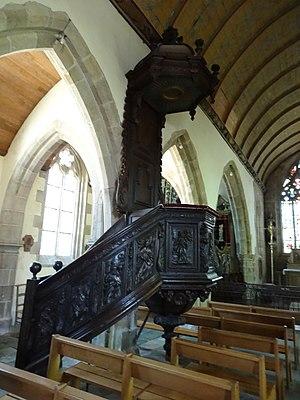
Chaire du XVIIIe siècle de l'église de Runan (Côtes-d'Armor).
L'église Notre-Dame de Runan est une église catholique construite entre la fin du XIVᵉ siècle et le milieu du XVIᵉ siècle. Elle est située sur la commune de Runan dans le département français des Côtes-d'Armor en Bretagne.